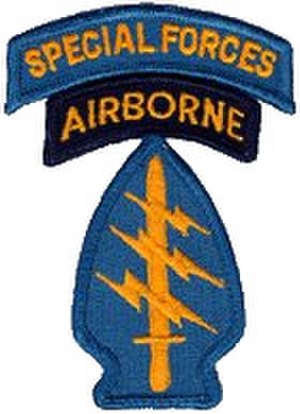
United States Army Special Forces
Special forces skuldermærke
United States Army Special Forces eller bare Special Forces, er en elite specialstyrke i den amerikanske hær. Soldater i Special Forces trænes i ukonventionel krigsførelse og specialoperationer. Styrken blev grundlagt i 1952 af oberst Aaron Bank. Medlemmer af styrken kaldes også populært for Green Berets eller Grønne Baretter fordi de bruger grønne baretter som hovedbeklædning. Styrkens officielle motto er De Opresso Liber, latinsk for "At befrie fra undertrykkelse," en reference til deres primære mission som er at træne og hjælpe andre landes styrker.